Spoken word

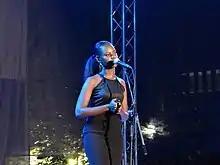
Kenyan spoken-word poet Mumbi Macharia

Outside of the United States, artists such as French singer-songwriters Léo Ferré and Serge Gainsbourg made personal use of spoken word over rock or symphonic music from the beginning of the 1970s in such albums as "Amour Anarchie" (1970), "Histoire de Melody Nelson" (1971), and "Il n'y a plus rien" (1973), and contributed to the popularization of spoken word within French culture.